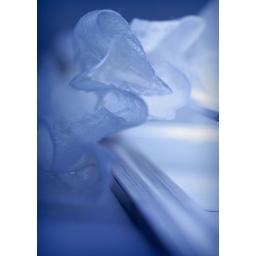
the curtains in my U.S. Lit. classroom